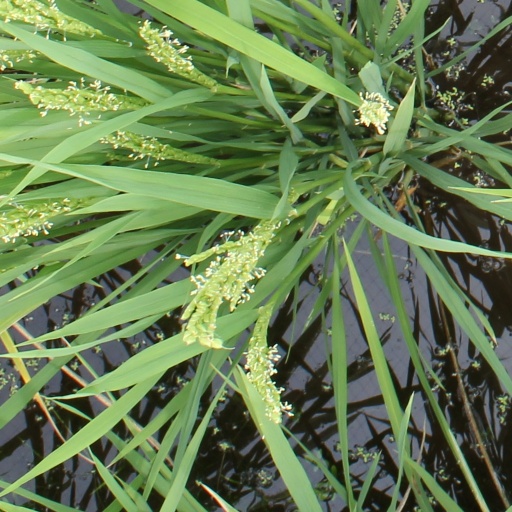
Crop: rice